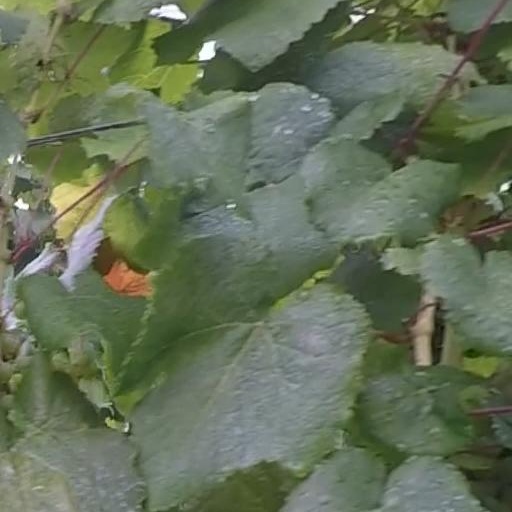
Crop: grape